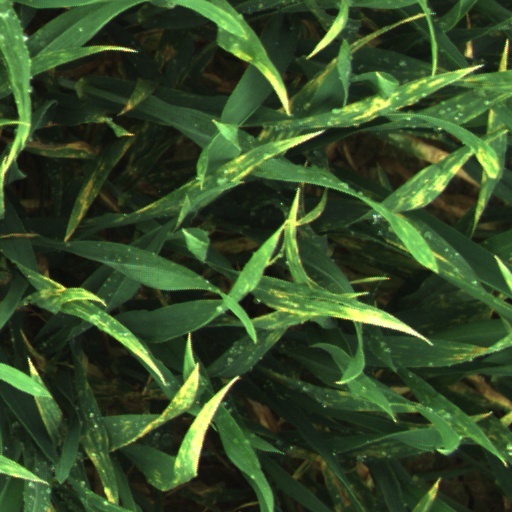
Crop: wheat